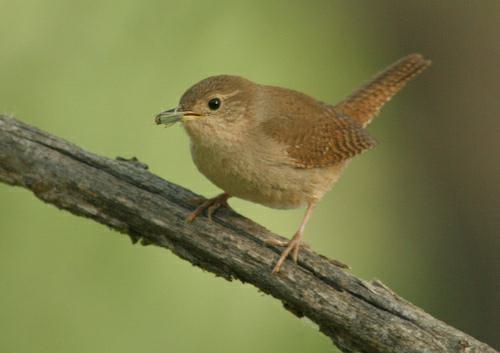
A photo of a house wren